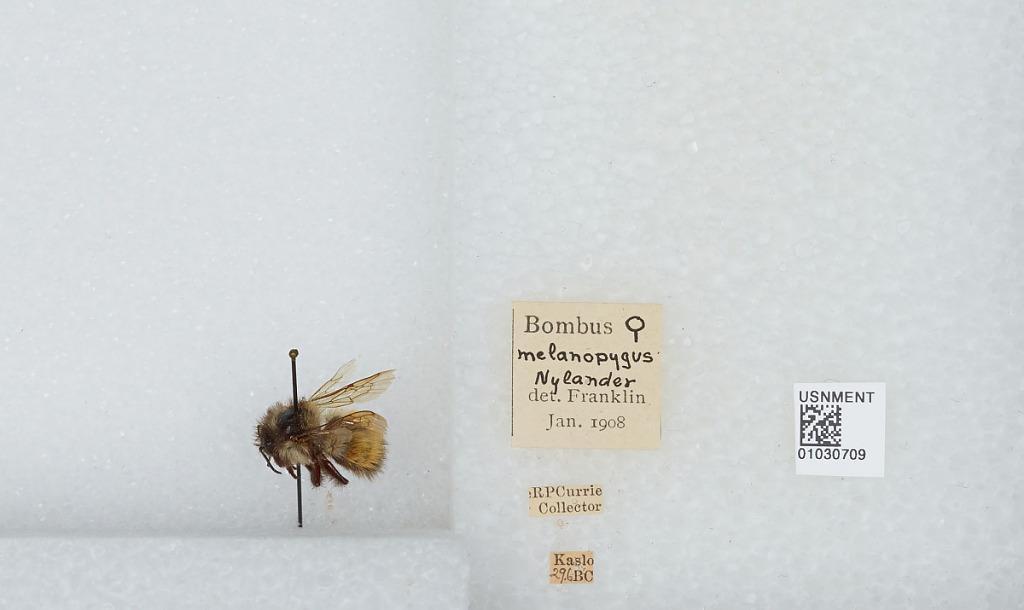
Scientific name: Bombus (Pyrobombus) melanopygus Nylander
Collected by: R. Currie
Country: Canada
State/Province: British Columbia
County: Kootenay
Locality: Kaslo
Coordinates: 49.9133, -116.911
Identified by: Franklin